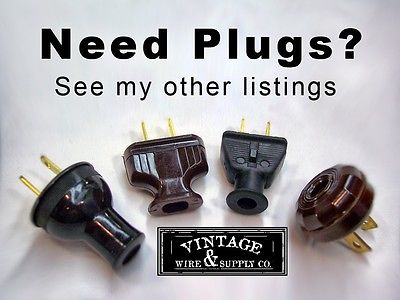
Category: lamp